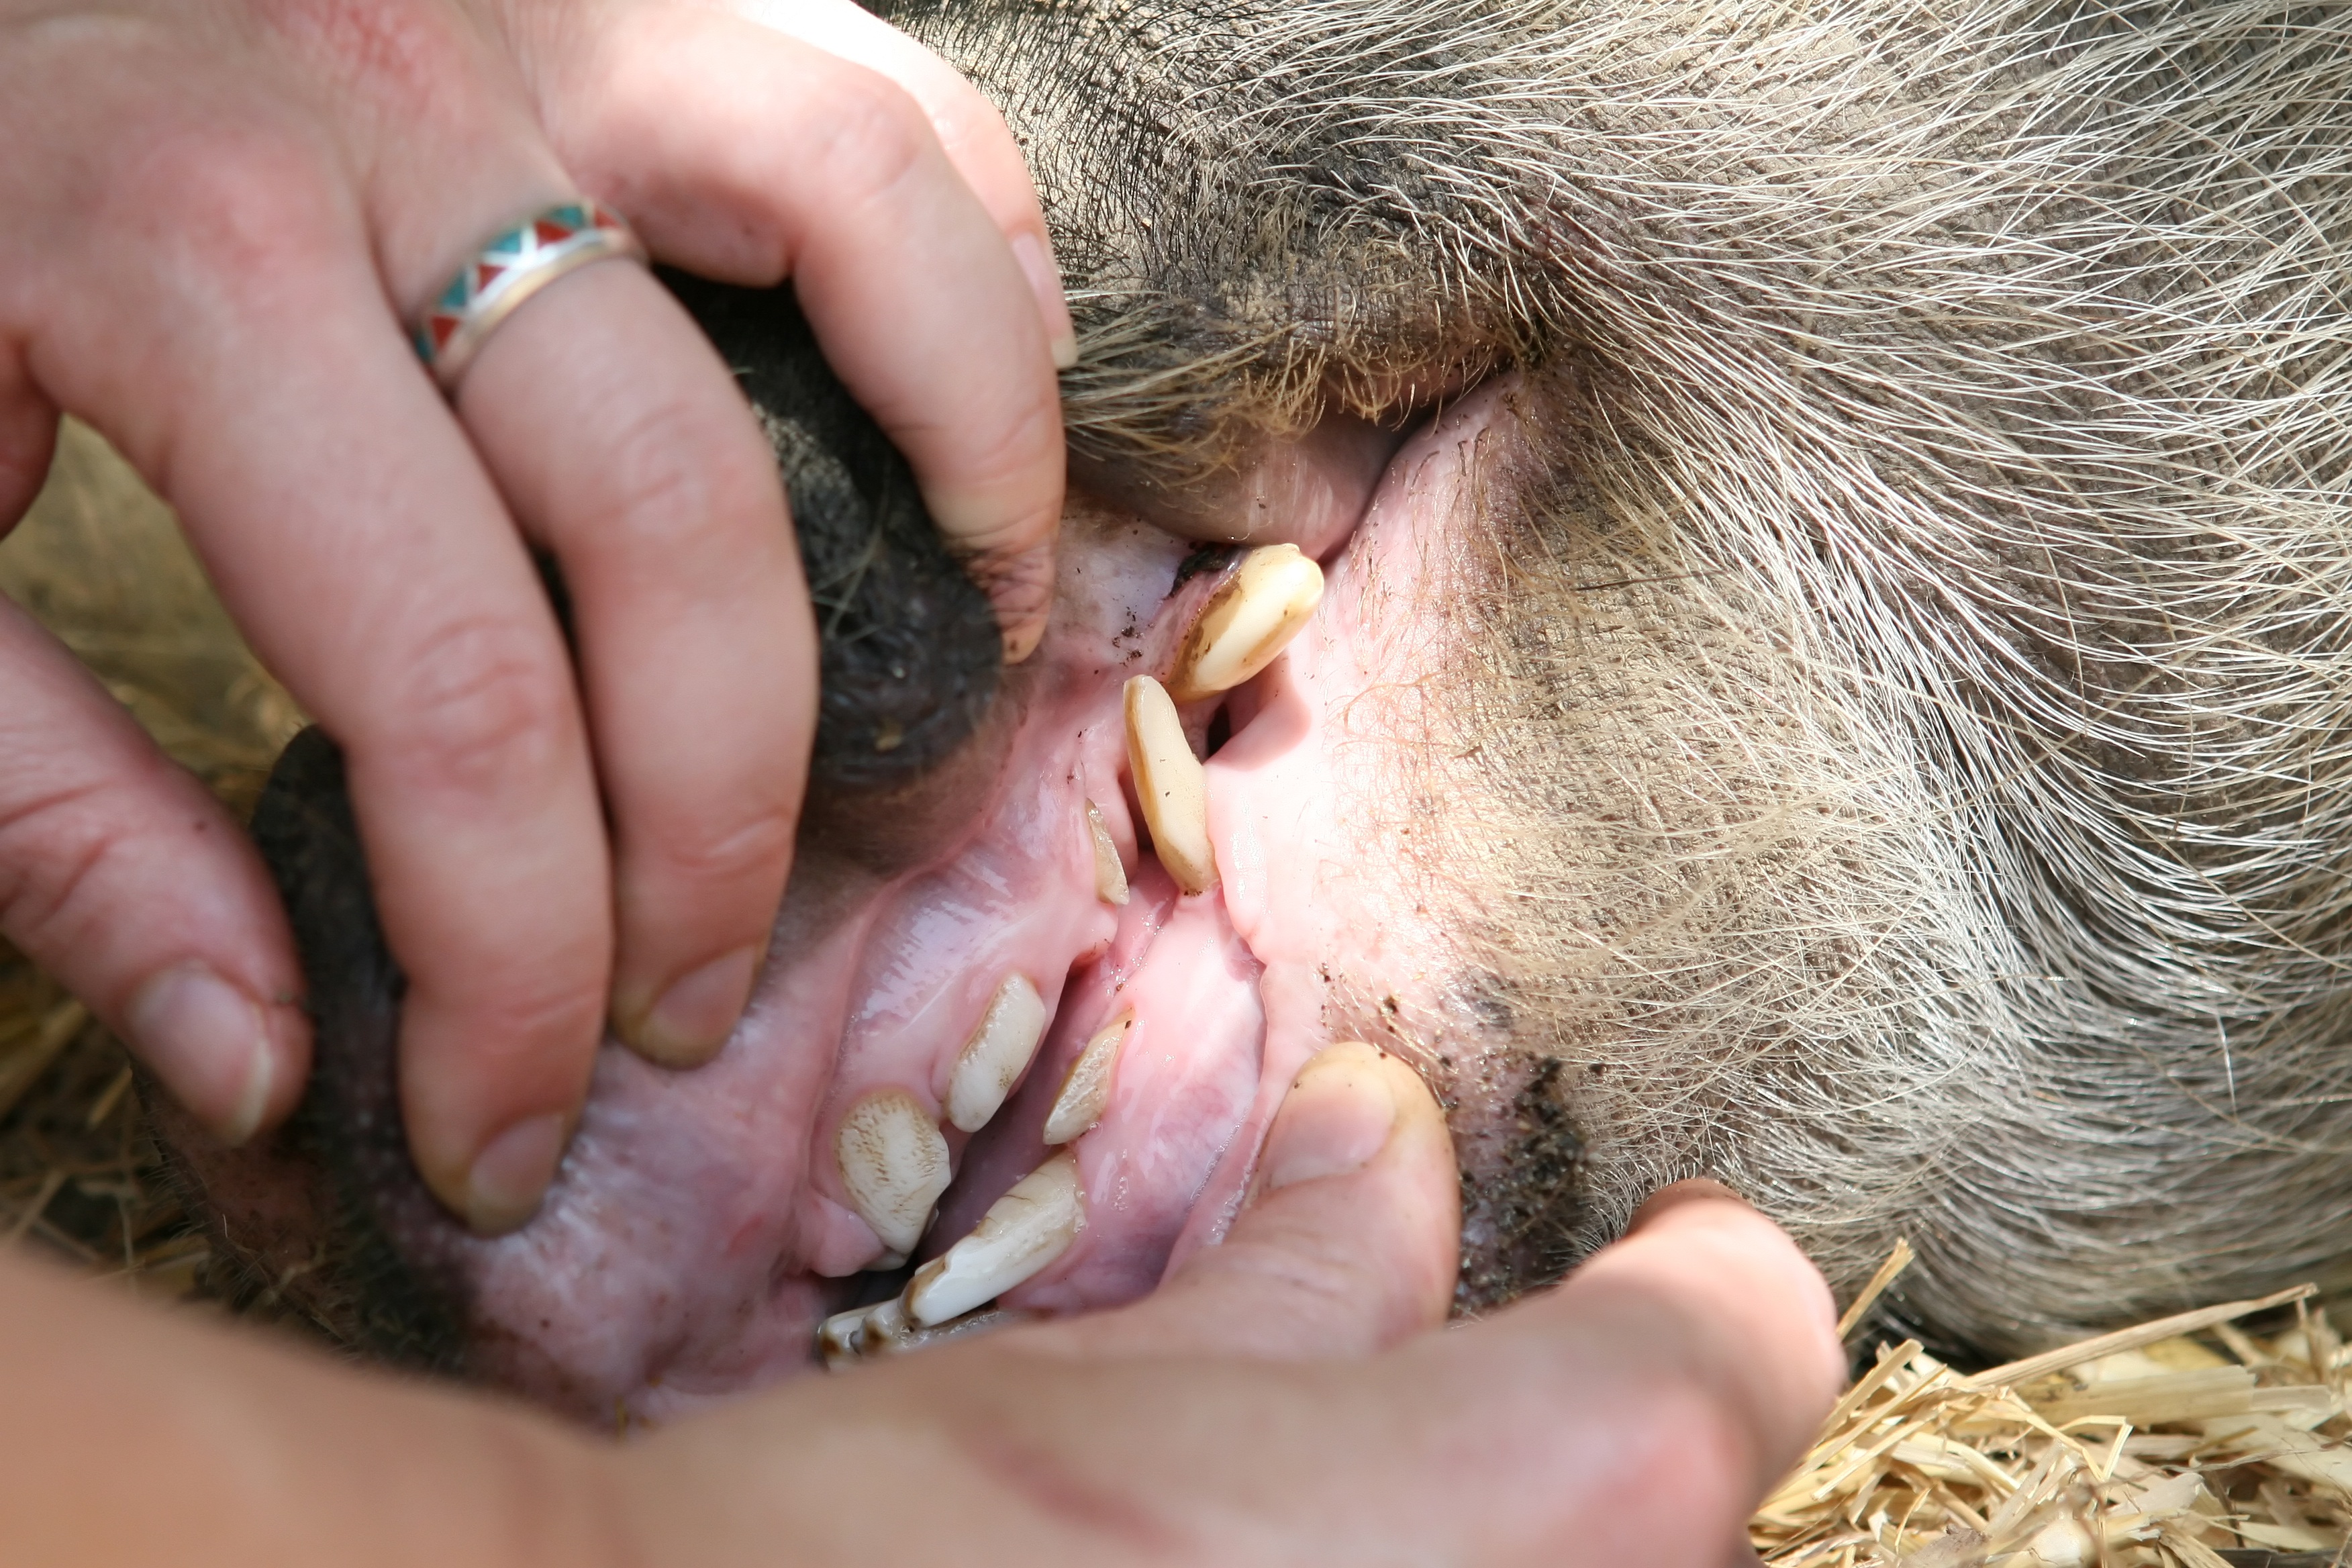
girl, farm, animal, cute, female, wild, food, farming, clean, mammal, care, dirty, ear, lady, pink, healthy, pork, friend, eco, bacon, dentist, rat, boar, outdoors, outside, family, shelter, piglet, sow, fat, snout, straw, smell, skin, big, pig, teeth, smelly, piggy, ham, organic, slaughter, veterinarian, vet, dentistry, snort, stink, domestic pig, muridae